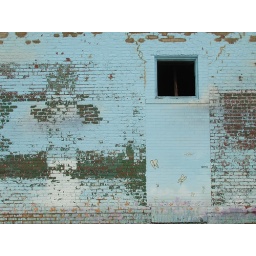
Blue wall with butterflies and flaky paint background or layer. This photo was taken in Columbia, South Carolina